Camille Lecointre

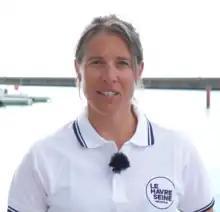
Lecointre in 2022

Camille Lecointre (born 25 February 1985 in Harfleur) is a French sailor.